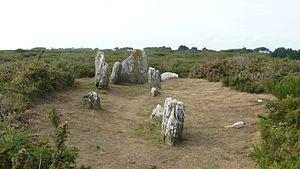
Dolmen Men kam situé près du hameau de Kerlard. Il date du 4e millénaire avant JC D'après l'écomusée.